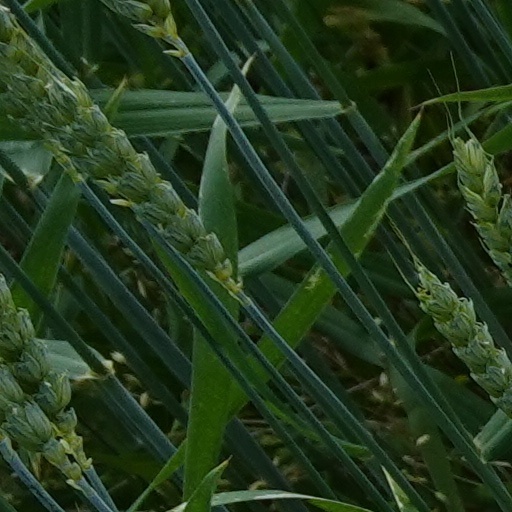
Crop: wheat